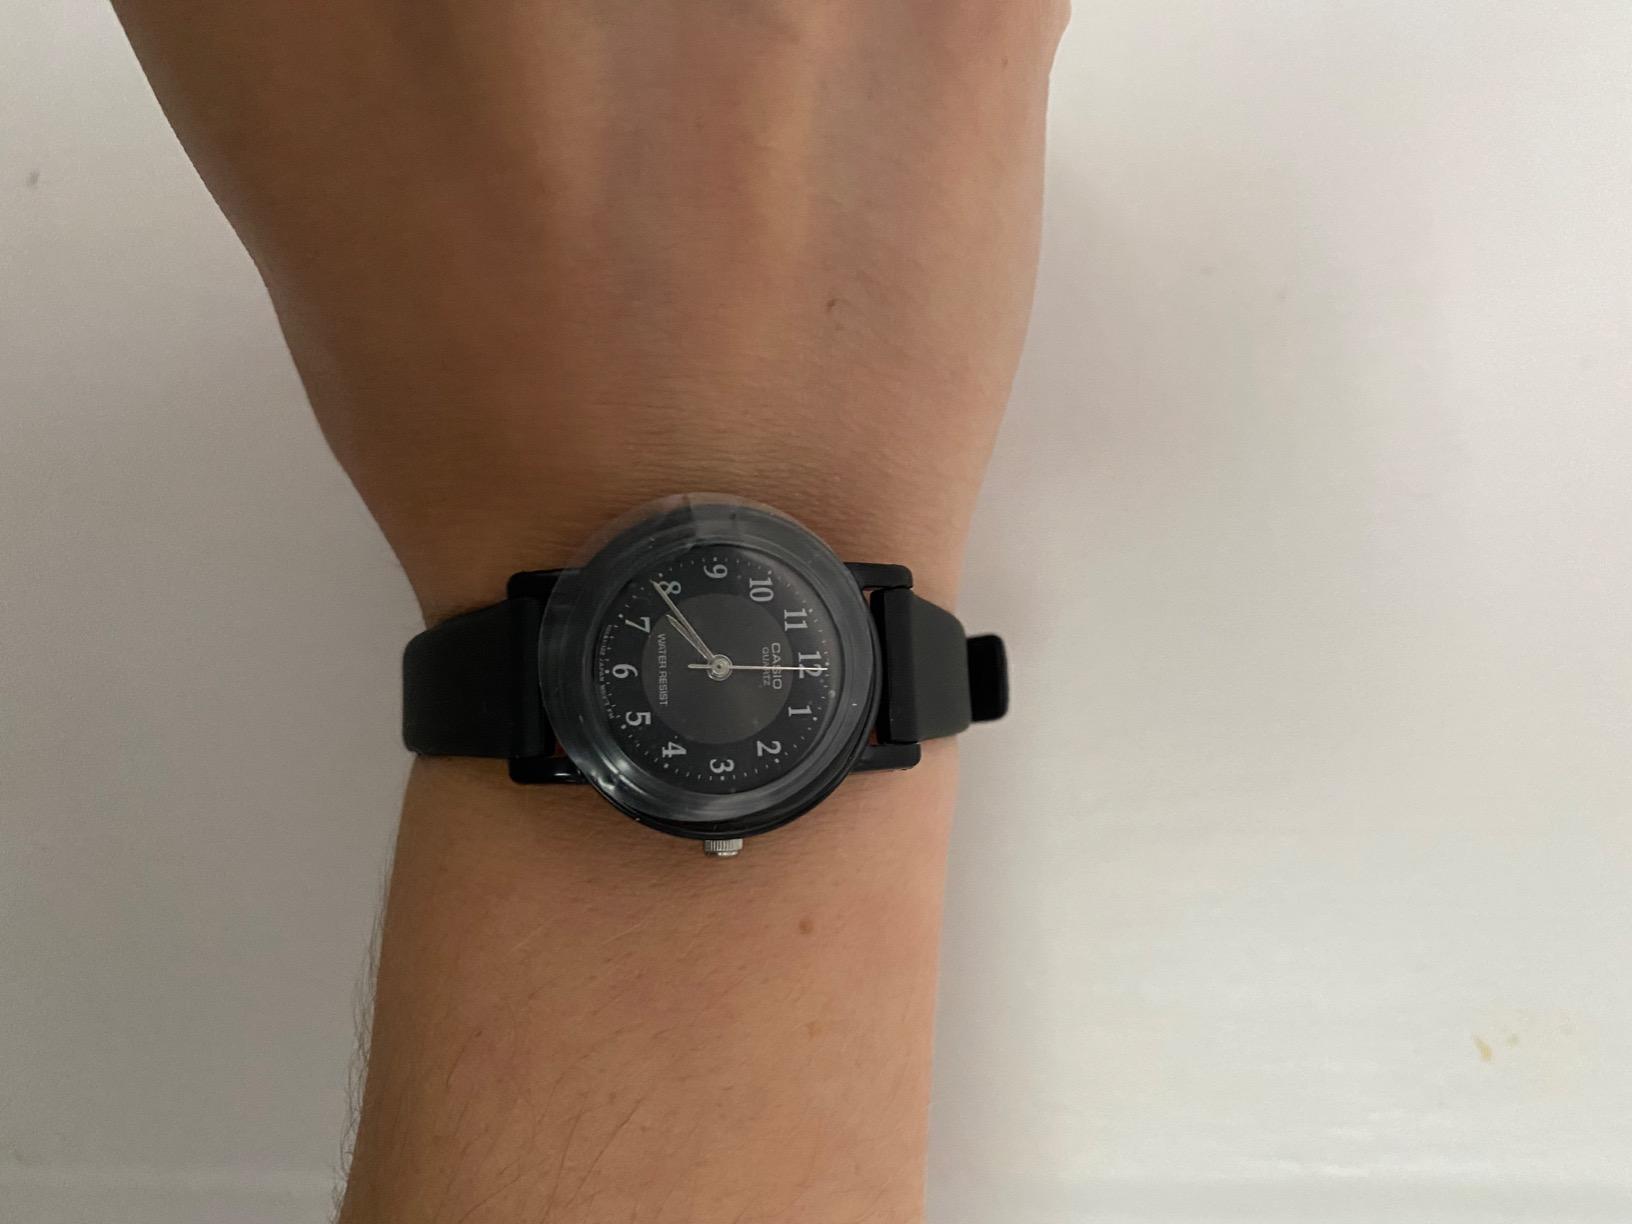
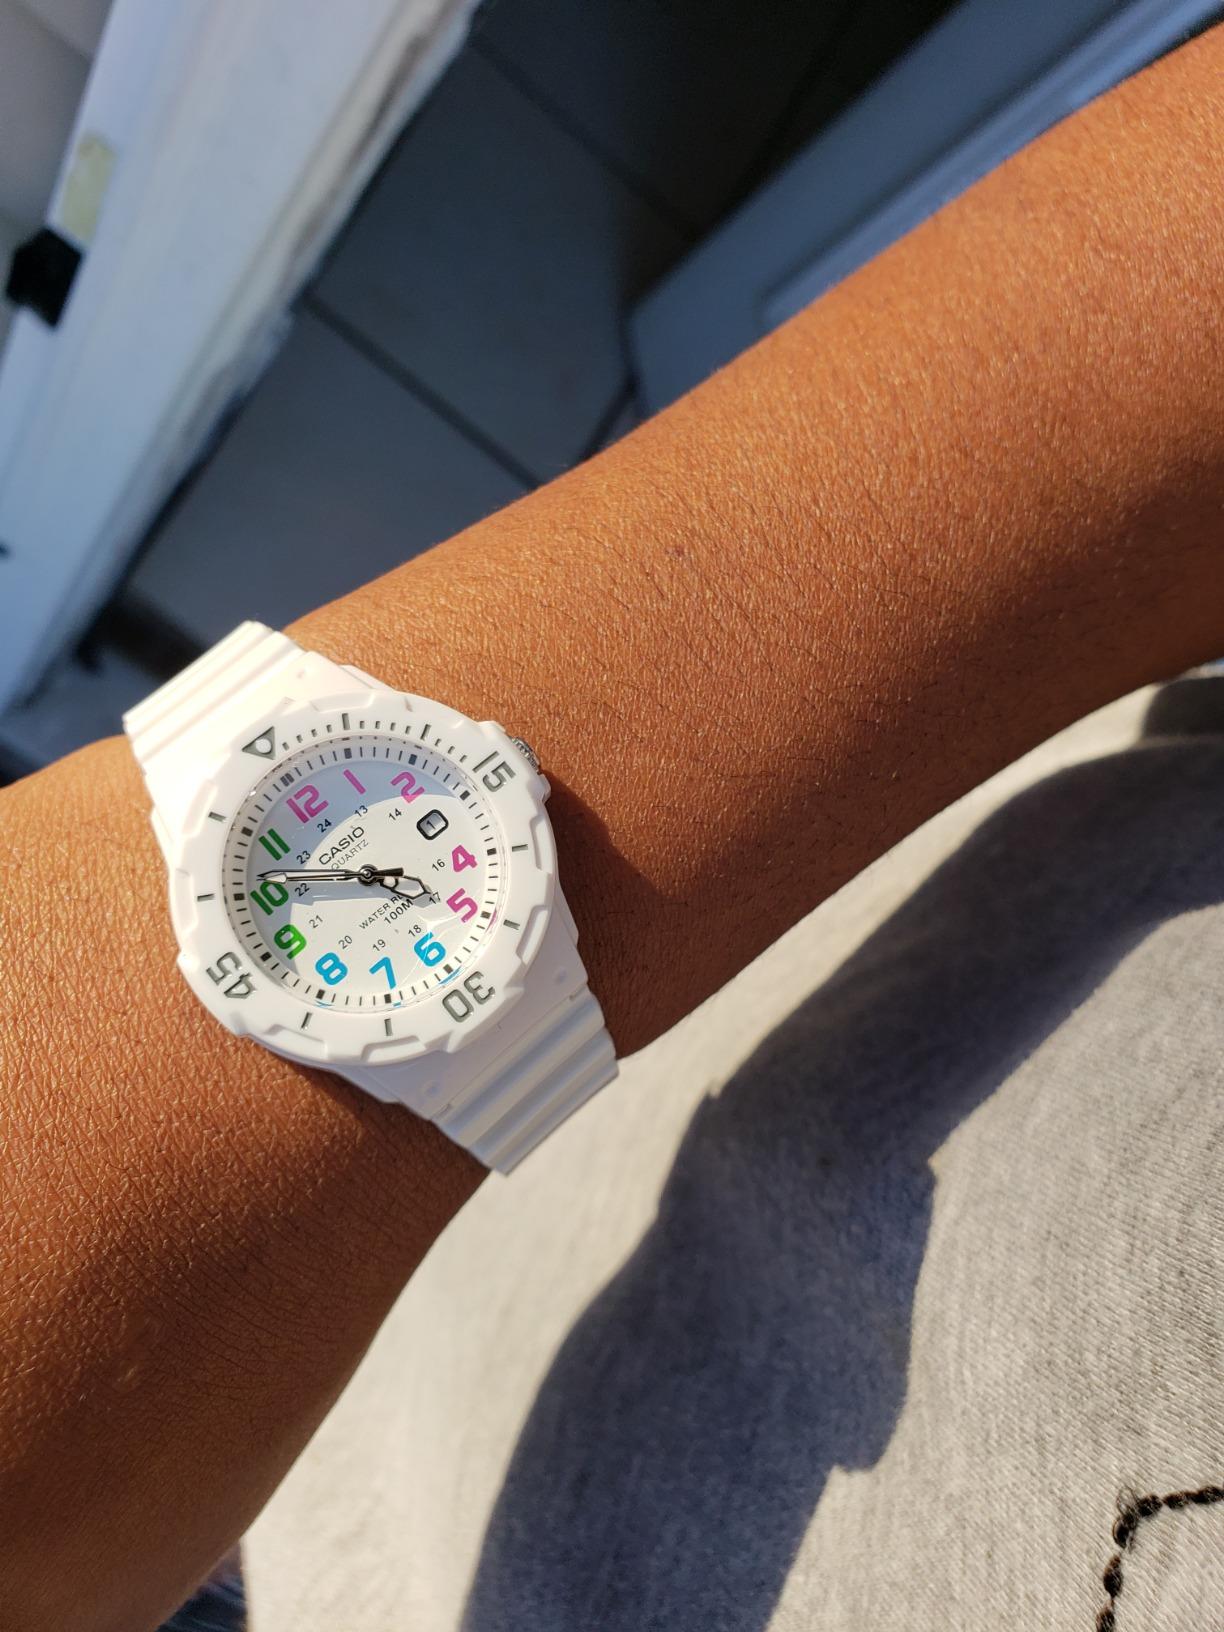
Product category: accessories_watch
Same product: no